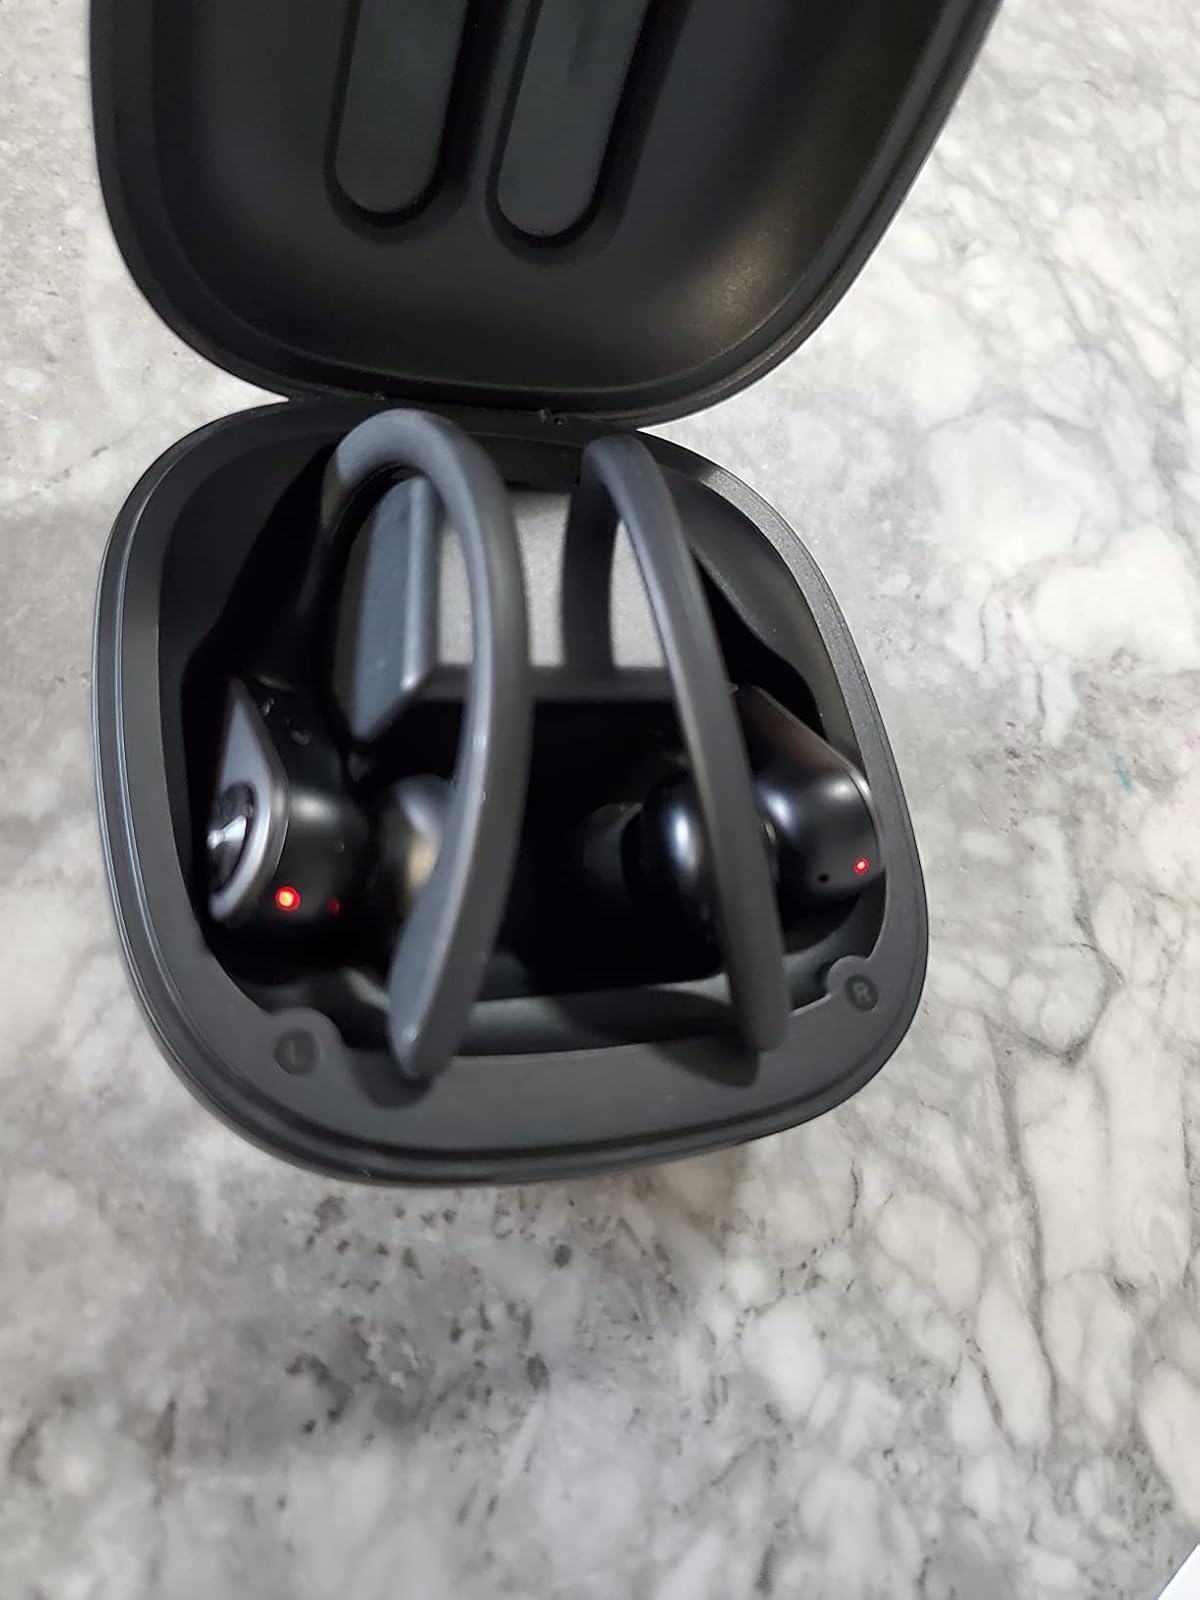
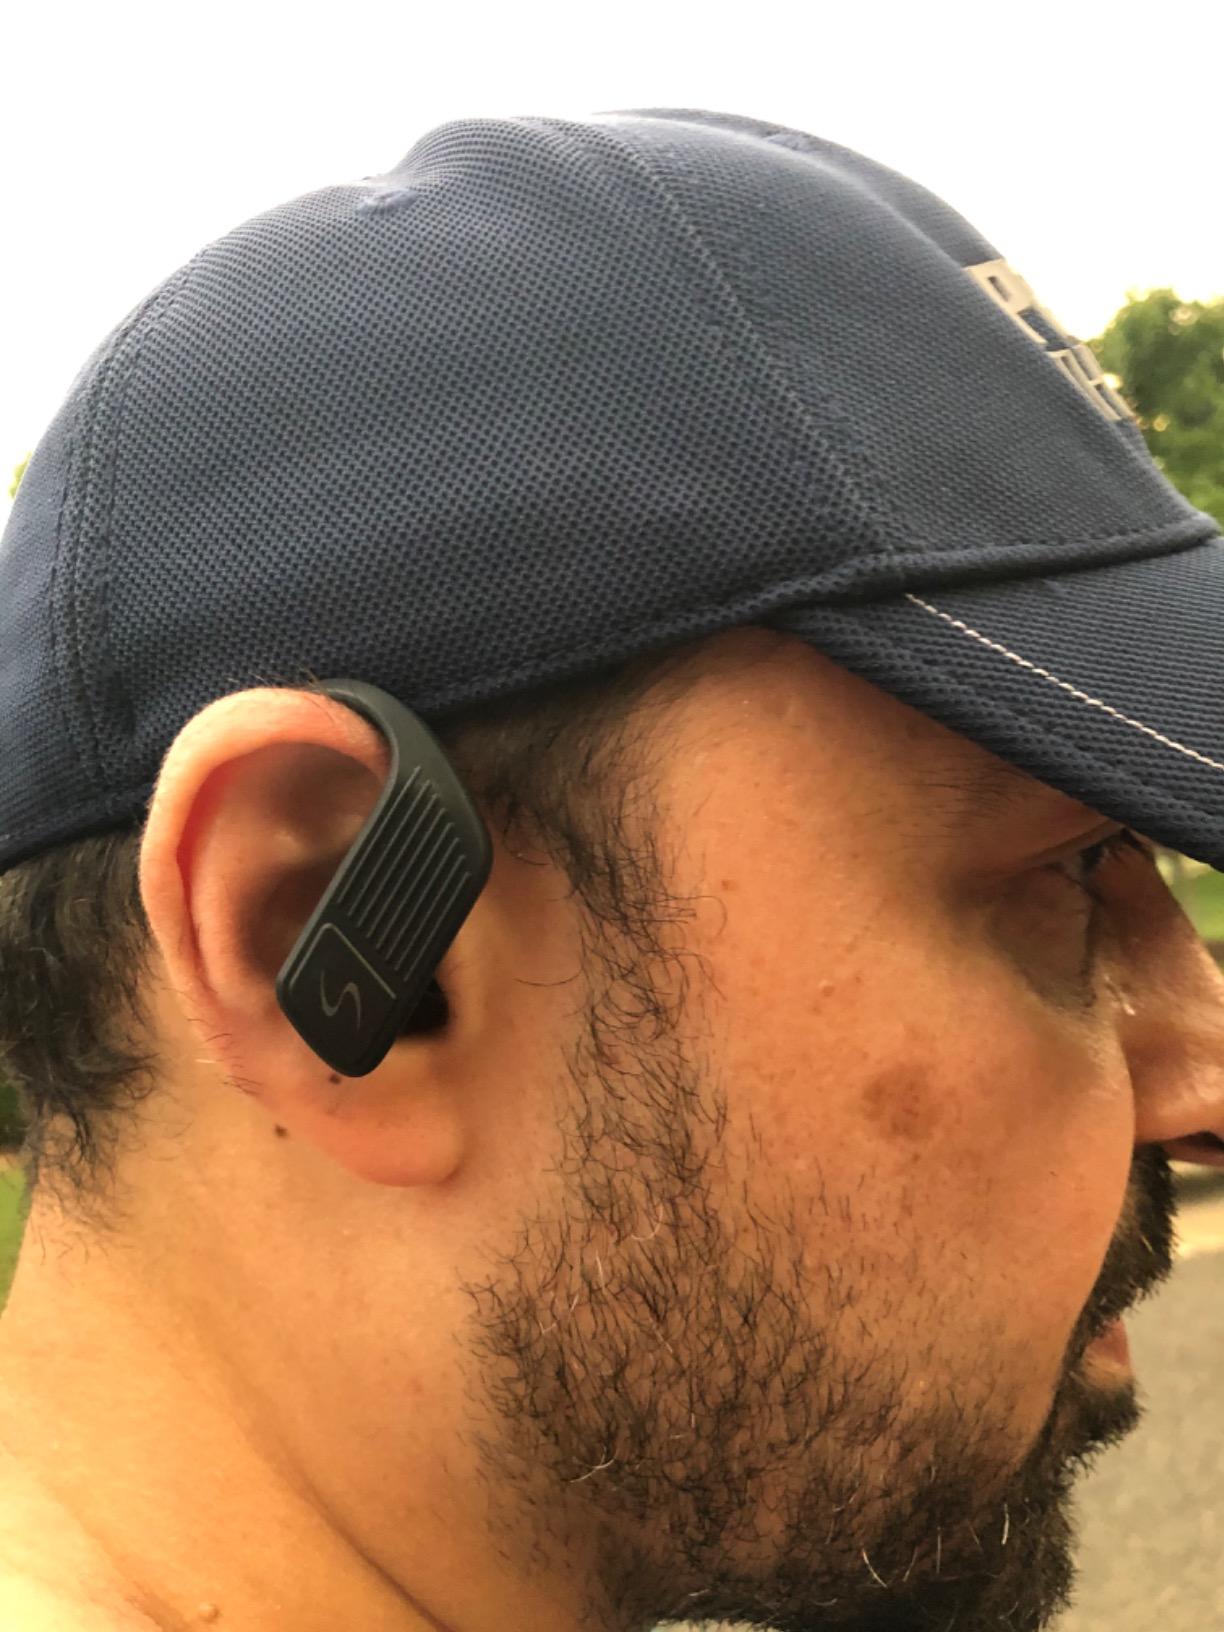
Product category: earbuds
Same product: no